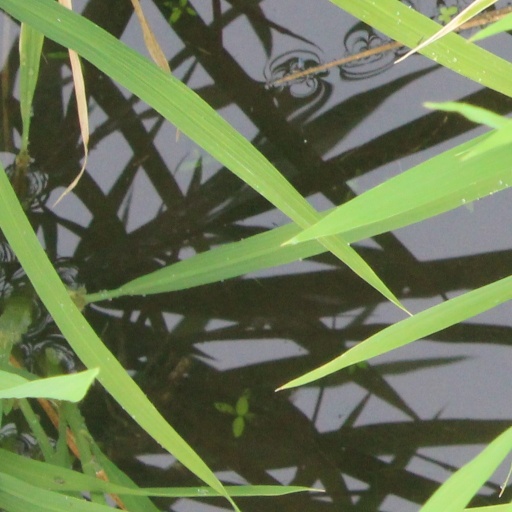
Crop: rice